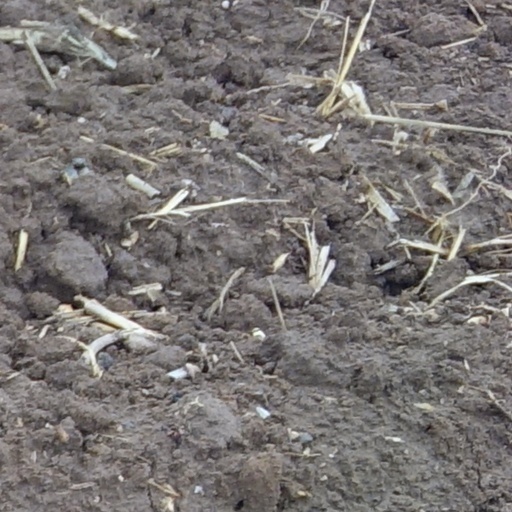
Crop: wheat